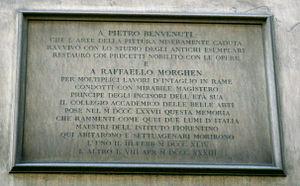
Pietro Benvenuti est un peintre italien néoclassique de la fin du XVIIIᵉ et du début du XIXᵉ siècle.
Raffaello Morghen ou Raffaelo Morghen, né à Portici le 19 juin 1758 ou 1761, ou encore 1768 et mort à Florence le 8 avril 1833, est un graveur italien de la fin du XVIIIᵉ siècle et du début du XIXᵉ siècle.